Common Peace

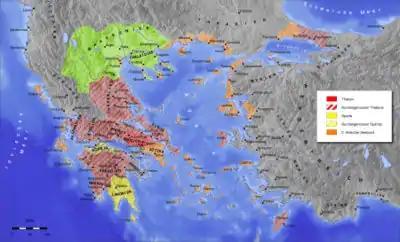
Greece during the Theban Hegemony, 371–362 BC.

After the battle, military activity ceased. At first, the Thebans undertook no further military action against the Spartans, who eventually sent troops to the Isthmus of Corinth to ward off any chance of a Theban attack on the Peloponnese. In this situation, the Athenians seized the initiative and called a peace conference, at which they could swear to the common peace once more and negotiate a new treaty. This was motivated by the desire to prevent further increase in Theban power. An innovation in this new peace treaty was that the possibility of aiding a treaty partner in attacking a disturber of the peace was transformed into a duty. This was a logical development of the previous failed peace and was found at the start of all future common peace treaties. Some researchers see the second treaty of 371 as the foundation of a military alliance ("symmachia"), as a result of this duty to intervene.